Arctic (film)

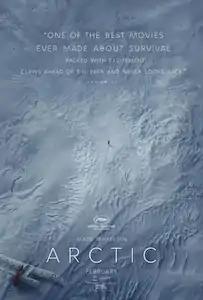
Theatrical release poster

Arctic is a 2018 survival drama film directed by Joe Penna and written by Penna and Ryan Morrison. The film is an international co-production between Iceland and the United States, and stars Mads Mikkelsen as a man stranded in the Arctic. The film premiered at the 2018 Cannes Film Festival, and was released in theatres on 1 February 2019.